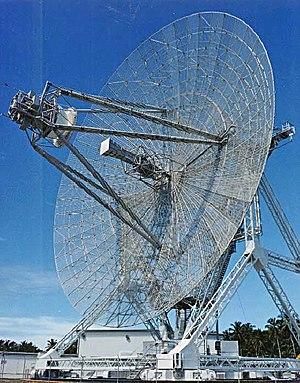
La radioélectricité désigne les phénomènes qui régissent la formation et la propagation des ondes électromagnétiques de faible énergie. Elle est le fondement de toutes les techniques de communication ayant pour support les ondes électromagnétiques.
Les télécommunications sont définies comme la transmission à distance d’informations avec des moyens à base d'électronique et d'informatique et de transmission filaire, optique ou électromagnétique. Ce terme a un sens plus large que son acception équivalente officielle « communication électronique ». Elles se distinguent ainsi de la poste qui transmet des informations ou des objets sous forme physique.
Le radar est un système qui utilise les ondes électromagnétiques pour détecter la présence et déterminer la position ainsi que la vitesse d'objets tels que les avions, les bateaux, ou la pluie. Les ondes envoyées par l'émetteur sont réfléchies par la cible, et les signaux de retour sont captés et analysés par le récepteur, souvent situé au même endroit que l'émetteur. La distance est obtenue grâce au temps aller/retour du signal, la direction grâce à la position angulaire de l'antenne où le signal de retour a été capté et la vitesse avec le décalage de fréquence du signal de retour généré selon l'effet Doppler. Il existe également différentes informations trouvées par le rapport entre les retours captées selon des plans de polarisation orthogonaux.